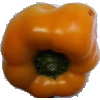
Label: Pepper Yellow 1